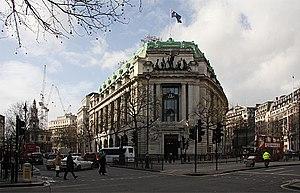
Le Haut-commissariat d'Australie à Londres est la mission diplomatique de l'Australie au Royaume-Uni. Il est situé dans Australia House, un bâtiment classé Grade II. C'était la première mission diplomatique de l'Australie et c'est la plus longue mission diplomatique occupée au Royaume-Uni.